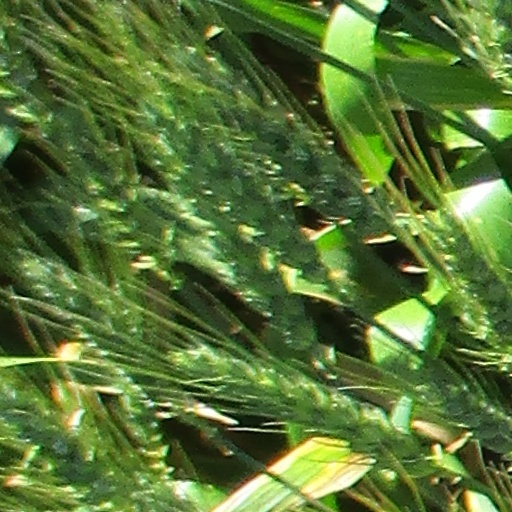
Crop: wheat